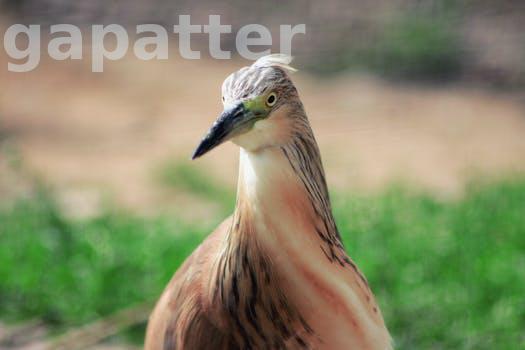
Label: Watermark